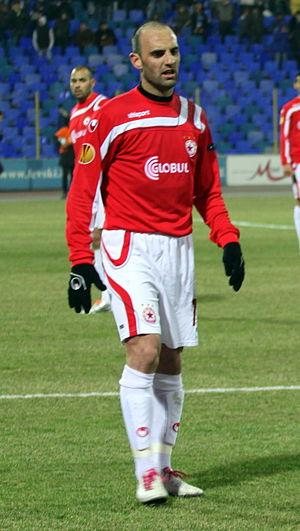
Apostol Popov, né le 22 décembre 1982 à Plovdiv en Bulgarie, est un footballeur international bulgare, qui évolue au poste de défenseur.